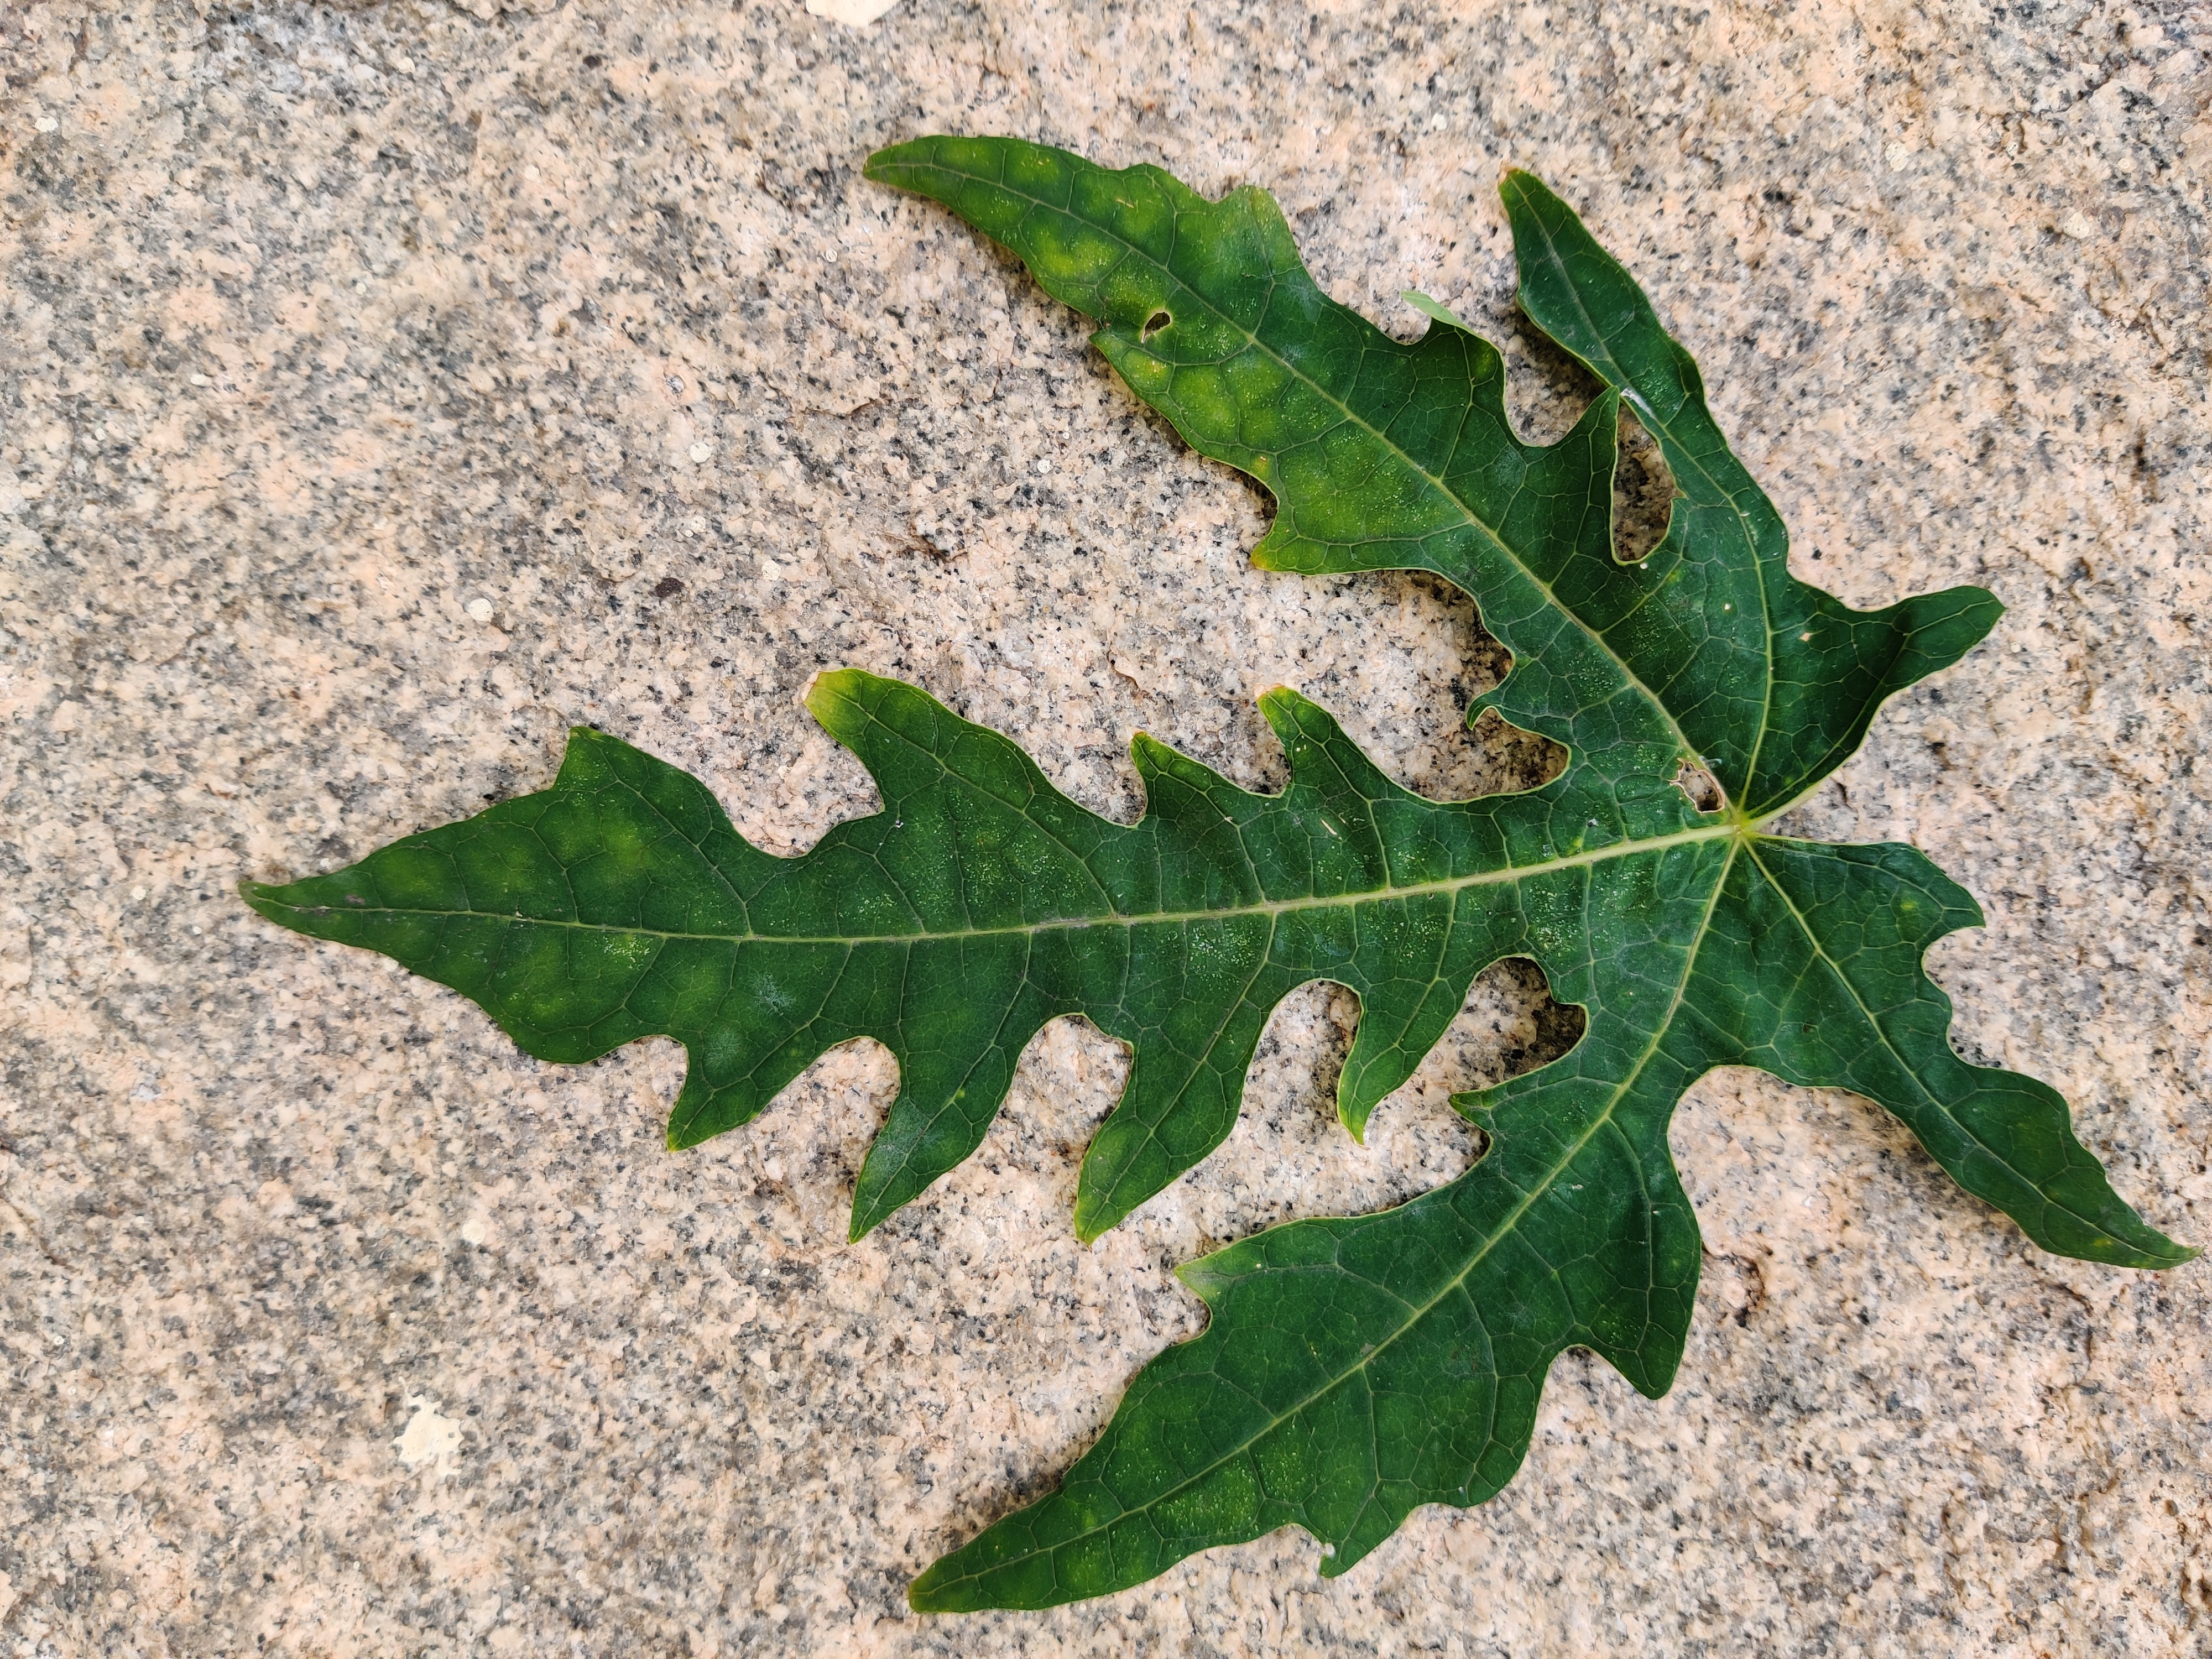
Plant: Papaya